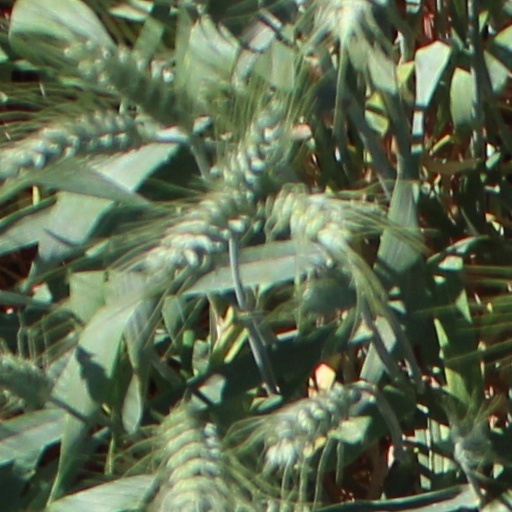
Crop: wheat